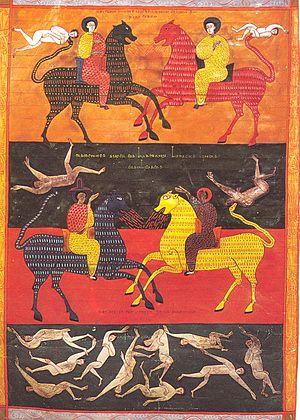
Othman ibn Affan, également connu en français comme Osman, né en 574 et mort en 656, est le beau-fils et un éminent compagnon de Mahomet, prophète de l'islam, ainsi que le troisième calife bien guidé. Né dans un clan mecquois de premier plan, les Omeyyades de la tribu des Quraych, il joue un rôle majeur dans l’histoire de l'islam et est connu pour avoir commandé la compilation du Coran dans sa forme canonique. À la mort du calife Omar ibn al-Khattâb, âgé de 59 ou 60 ans, Othman, âgé de 64 ou 65 ans, lui succède, étant ainsi le deuxième plus âgé à gouverner comme calife.